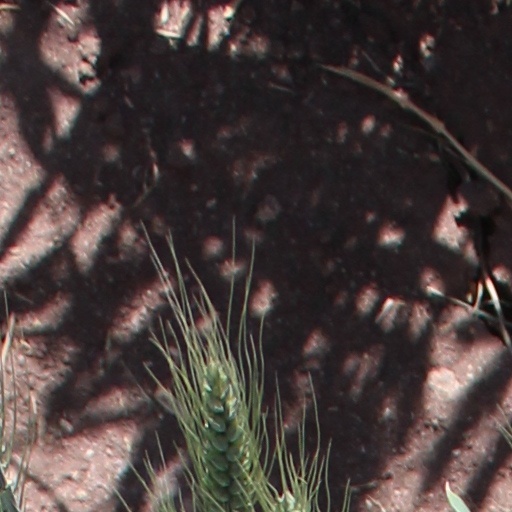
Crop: wheat